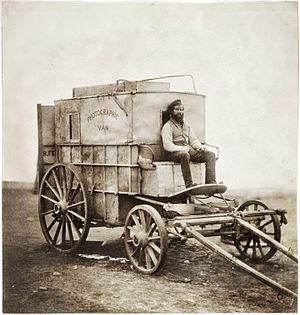
La fourgonnette de l'artiste Plein portrait de Marcus Sparling, l'assistant de Roger Fenton, assis sur le siège du conducteur de la chambre noire mobile. Èpreuve au sel. 17,5 × 16,5 cm.